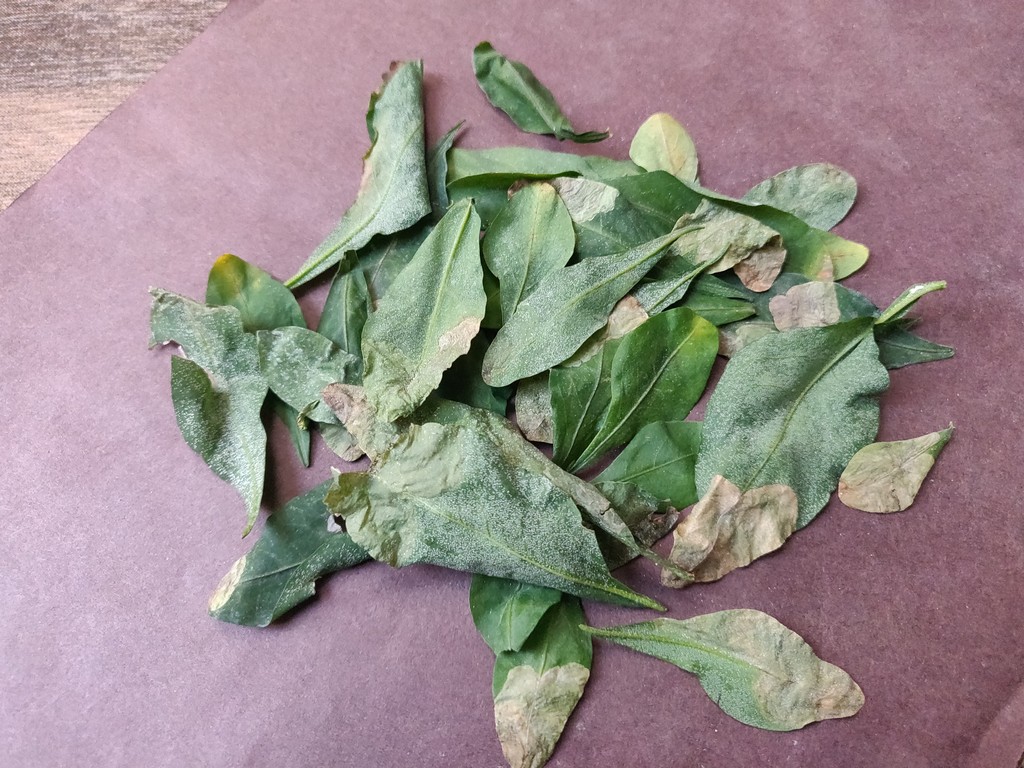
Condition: Unhealthy
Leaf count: multiple
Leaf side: unknown